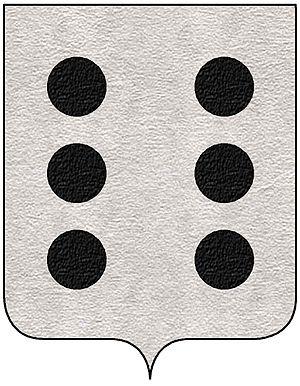
Leonardo d'Alagon ou Alagón ou de Alagón fut le dernier marquis d'Oristano de 1470 à 1478.